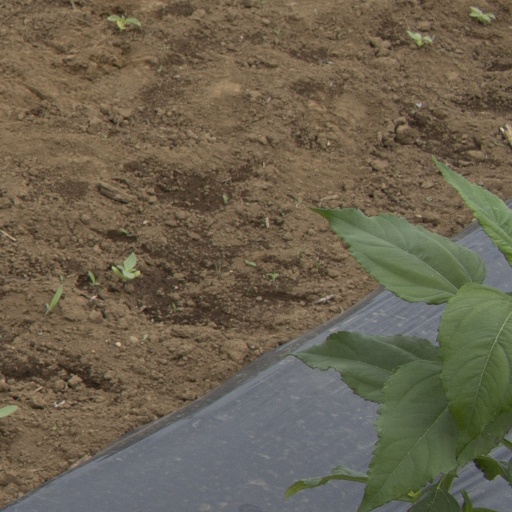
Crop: Jerusalem artichoke